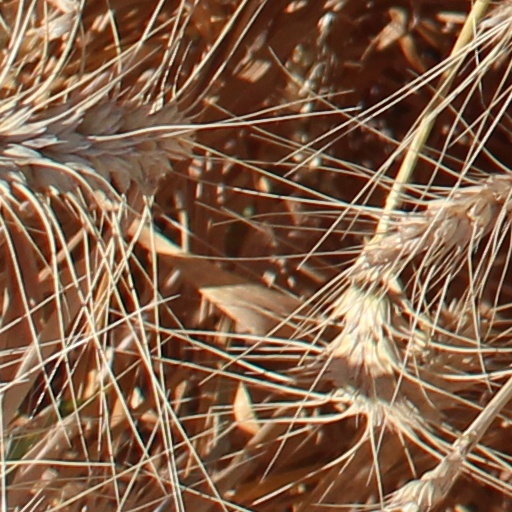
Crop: wheat